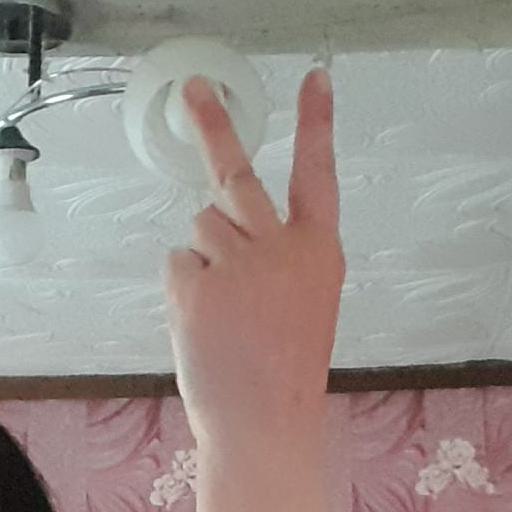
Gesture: peace_inverted